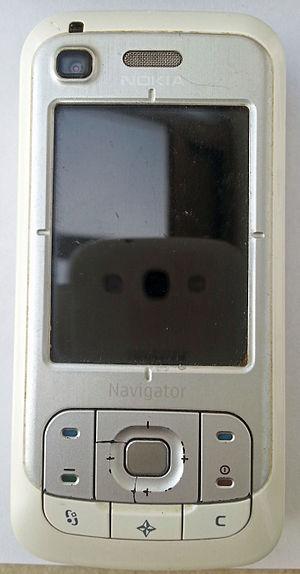
NOKIA 6110 NAVIGATOR
Nokia Corporation est une entreprise multinationale de télécommunications finlandaise fondée en 1865 par Fredrik Idestam et Leo Mechelin. Devenu le premier constructeur mondial de téléphones mobiles en 1998, il le reste jusqu'en 2011 avant de perdre l'année suivante son titre de numéro un mondial au profit de Samsung. Le 3 septembre 2013, Nokia se sépare de sa division « terminaux mobiles », alors en déclin, qui est reprise par Microsoft et recentre son activité sur sa division « réseaux » Nokia Solutions and Networks. En octobre 2014, Microsoft choisit d'arrêter de commercialiser ses smartphones sous la marque Nokia. En 2016, l'entreprise, propriétaire de la marque Nokia, choisit de confier son usage pour les terminaux de téléphonie mobile, à la société finlandaise HMD Global Oy, fondée par d'anciens cadres de Nokia corporation et qui conçoit et commercialise désormais les téléphones mobiles et smartphones Nokia sous Android.